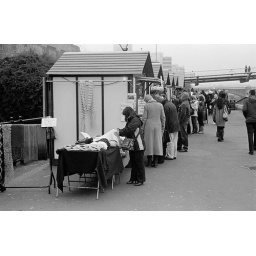
Christmas market by the millennium bridge